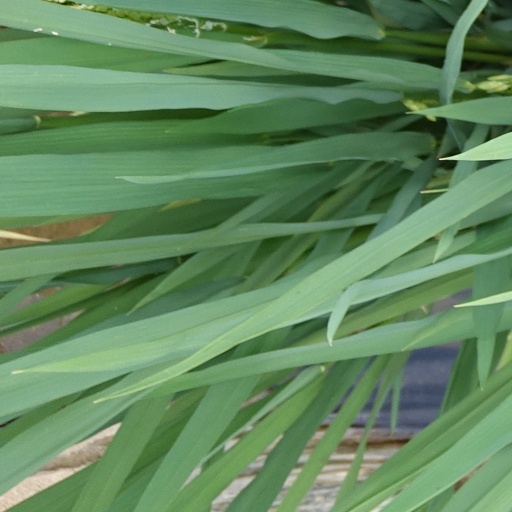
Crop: rice